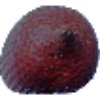
Label: salak